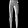
Label: Trouser